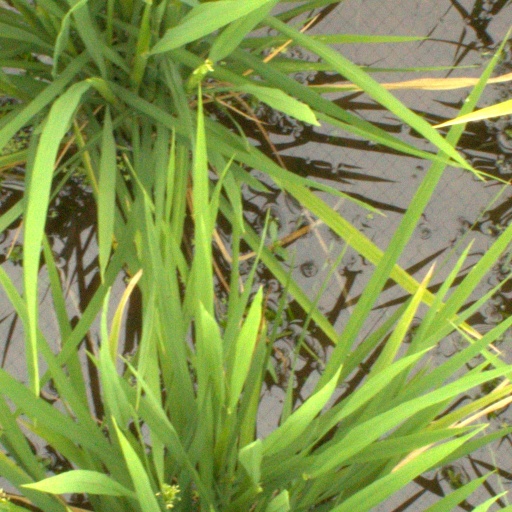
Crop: rice